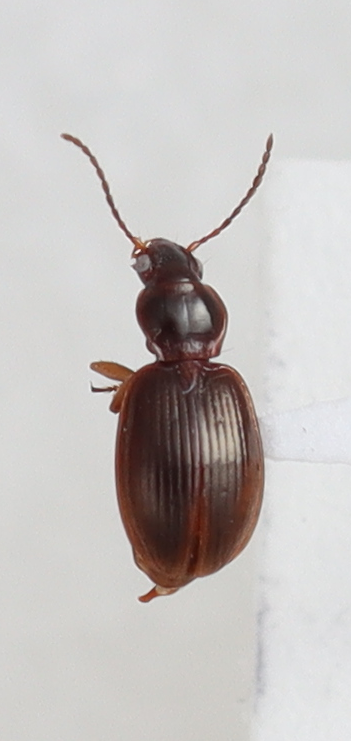
Scientific name: Mecyclothorax konanus
Plot: 8
Trap: W
Collected: 20190703